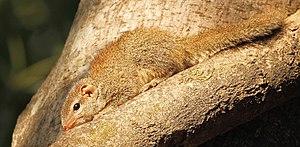
Le Toupaye d'Elliot est une espèce de petit mammifère qui vit dans les forêts tropicales d'Asie du Sud. Ressemblant à un écureuil, il fait en réalité partie de l'ordre des scandentiens, plus proche des primates que des rongeurs.